Question: Please indicate a possible affordance area of baseball bat that can be used for holding
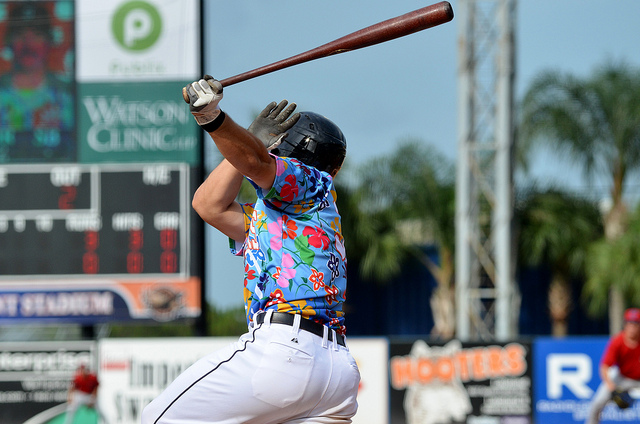
Answer: [167.5, 63, 240.5, 128]